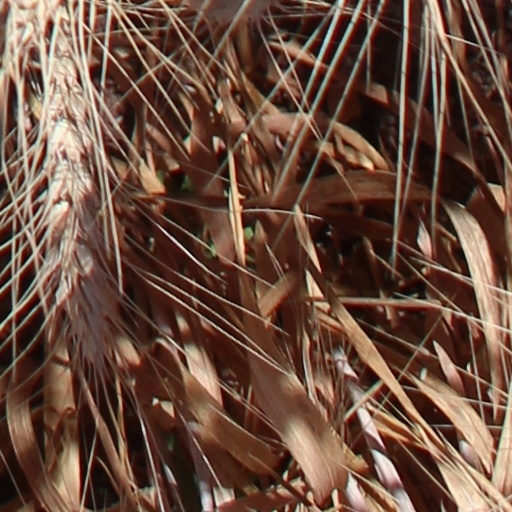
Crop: wheat